Sambar
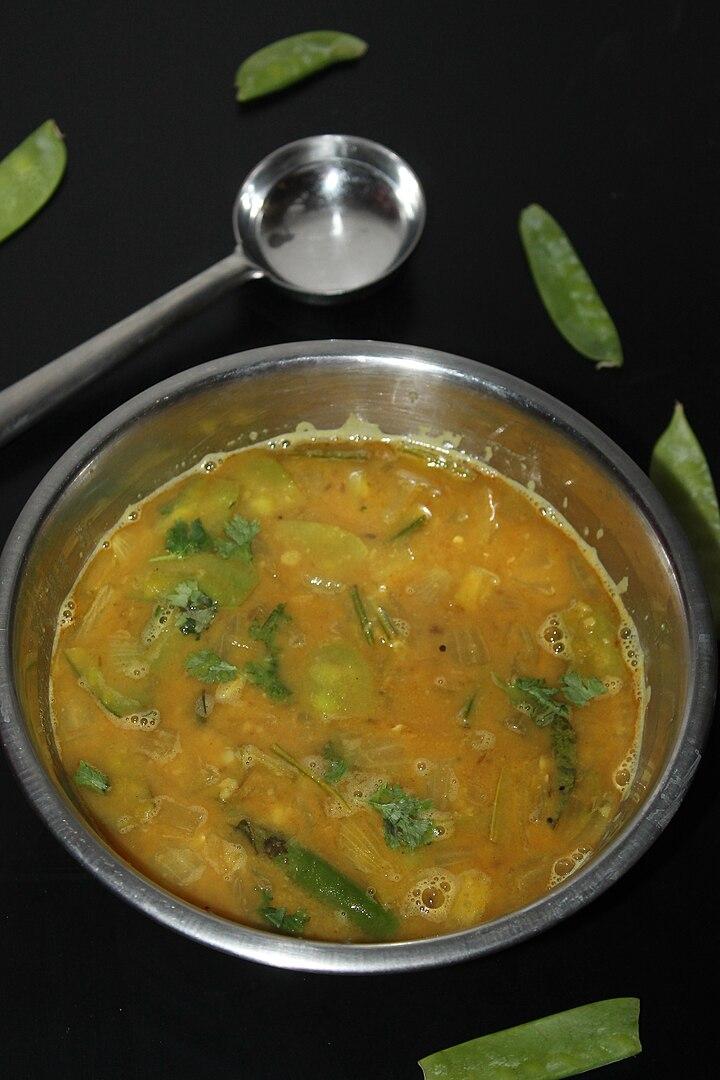
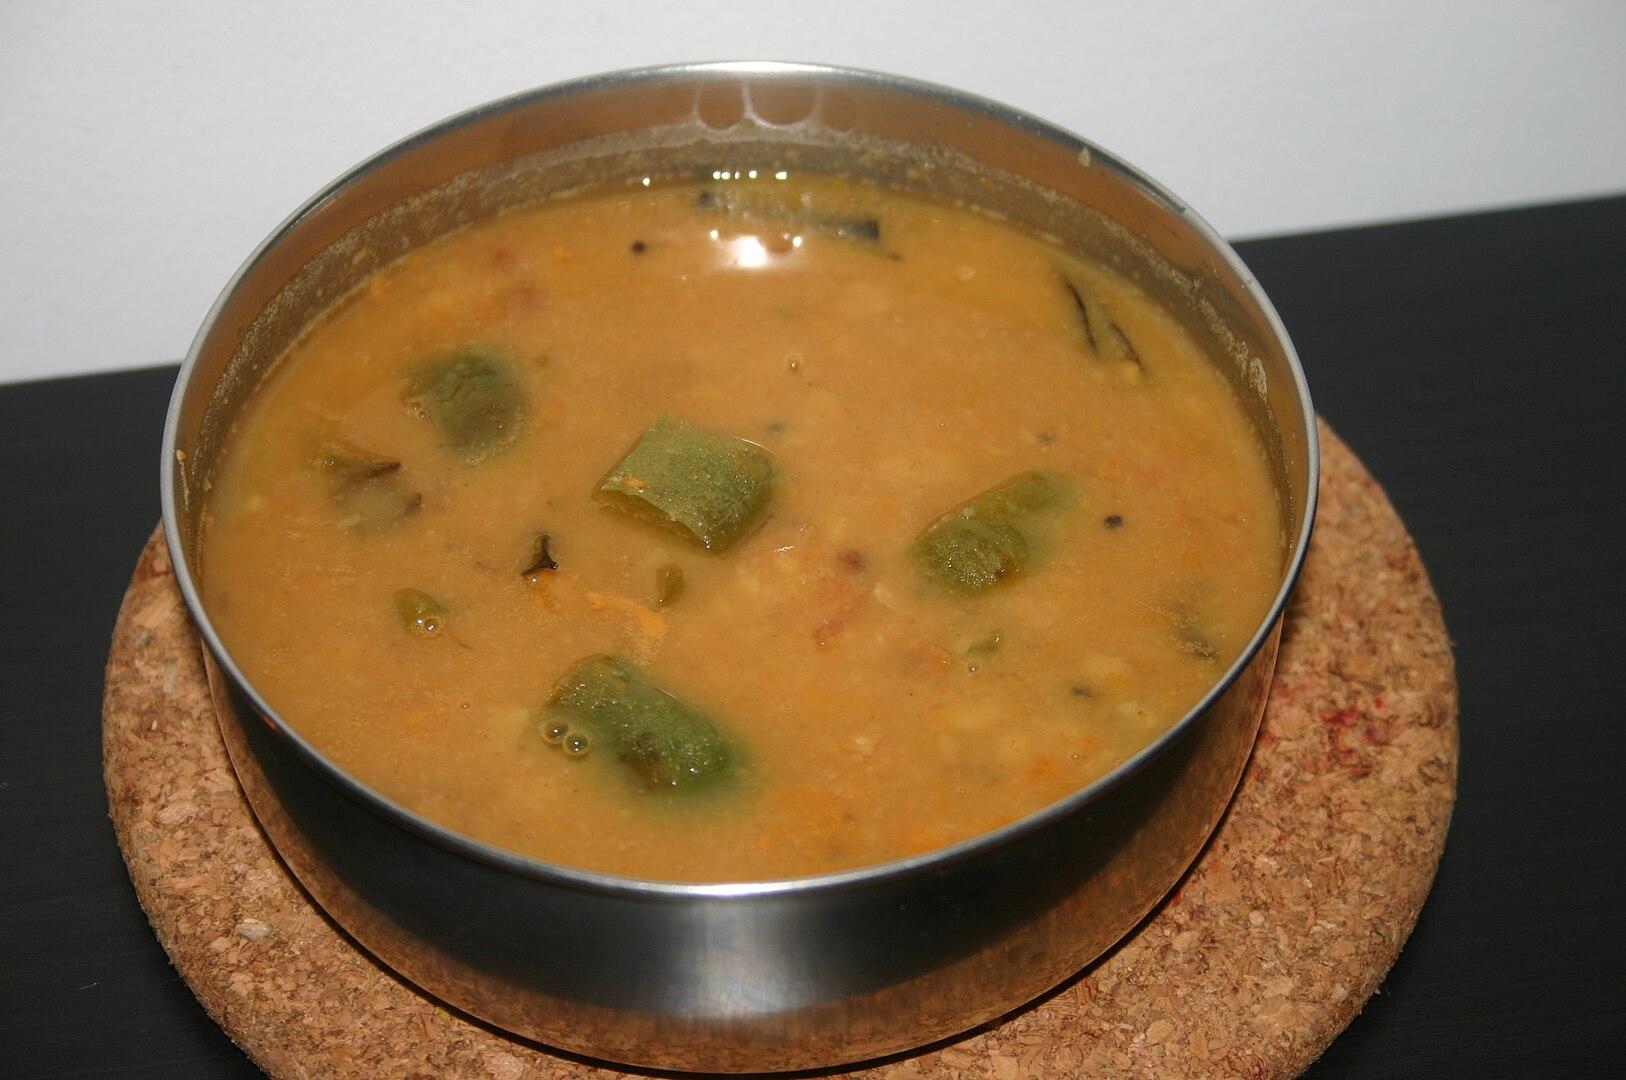
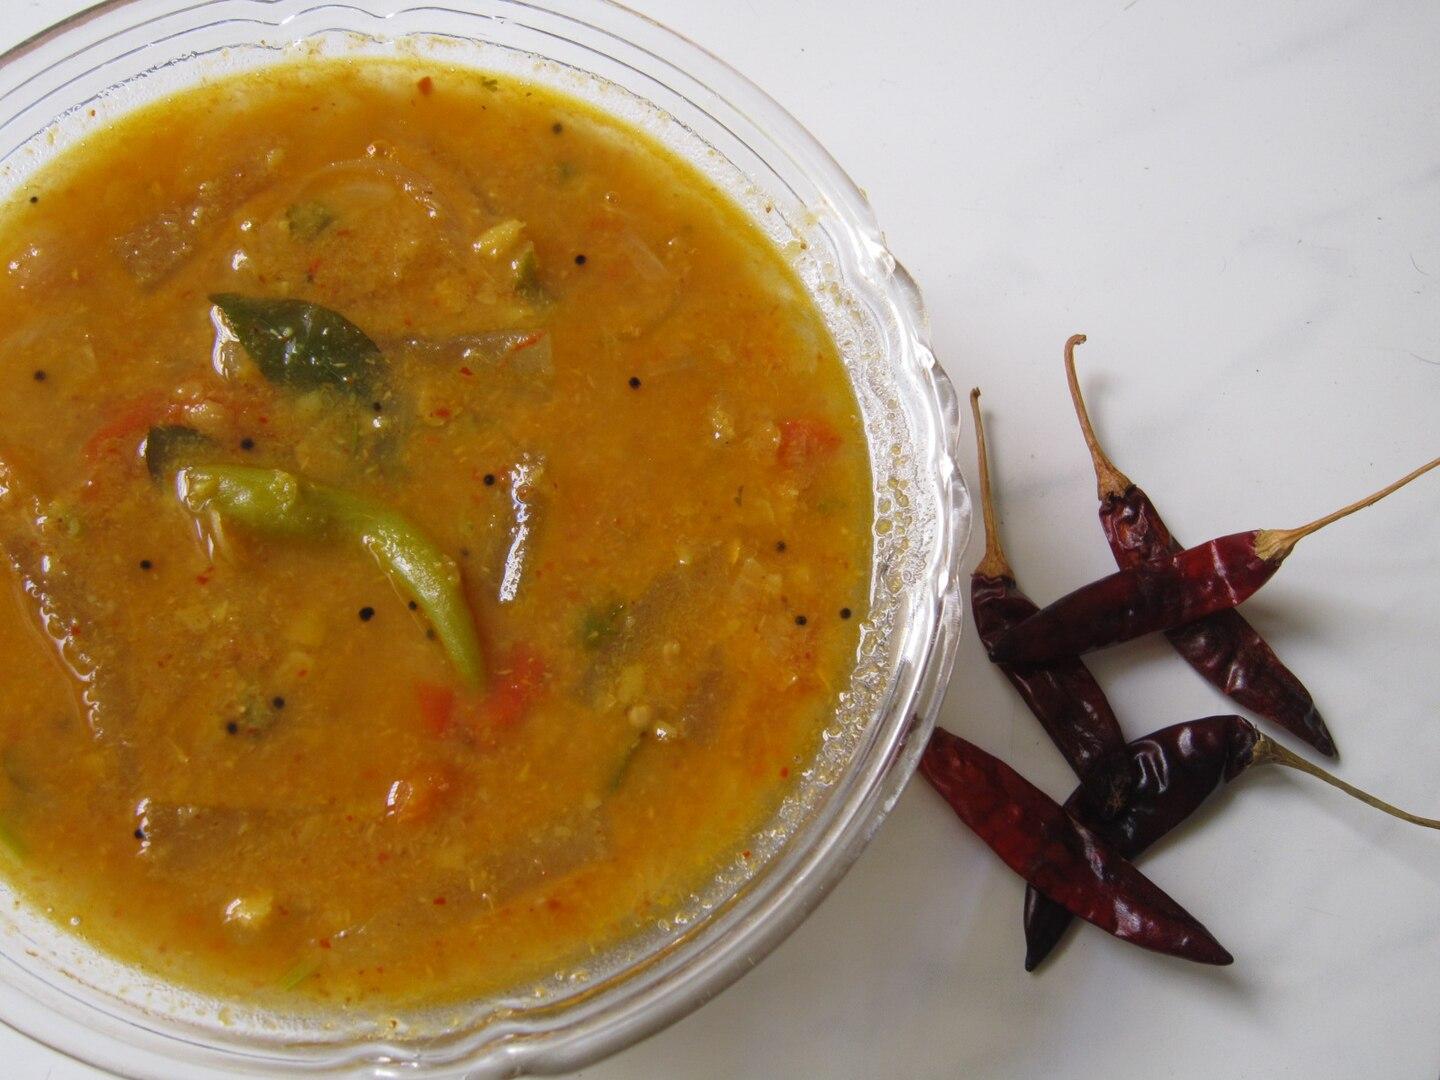
Also known as:
ar - Arabic: سامبر
as - Assamese: চাম্বাৰ
bcl - Central Bikol: Sambar
be - Belarusian: Самбар
be-tarask - Belarusian (Taraškievica orthography): Самбар
bn - Bangla: সাম্বার
da - Danish: Sambar
de - German: Sambar
es - Spanish: Sambhar
fr - French: Sambar
he - Hebrew: סמבאר
hi - Hindi: सांभर
id - Indonesian: Sambar
it - Italian: Sambar
ja - Japanese: サンバール
jv - Javanese: Sambar
kn - Kannada: ಹುಳಿ
ko - Korean: 삼바르
lt - Lithuanian: Sambharas
mai - Maithili: साम्भर
ml - Malayalam: സാമ്പാർ
ms - Malay: Sambar
my - Burmese: ပဲကုလားဟင်း
nb - Norwegian Bokmål: Sambar
pa - Punjabi: ਸਾਂਬਰ
pl - Polish: Sambar
ru - Russian: Самбар
ta - Tamil: சாம்பார்
te - Telugu: సాంబారు
uk - Ukrainian: Самбар
zh - Chinese: 桑巴湯
Category: stew (spiced curry stew)
Cuisine: Indian
Associated cuisines: Indian
Area: South India
Countries: India
Region: Southern Asia, , , ,
The dish is a lentil-based vegetable stew, cooked with pigeon pea and tamarind broth.